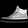
Label: Sneaker